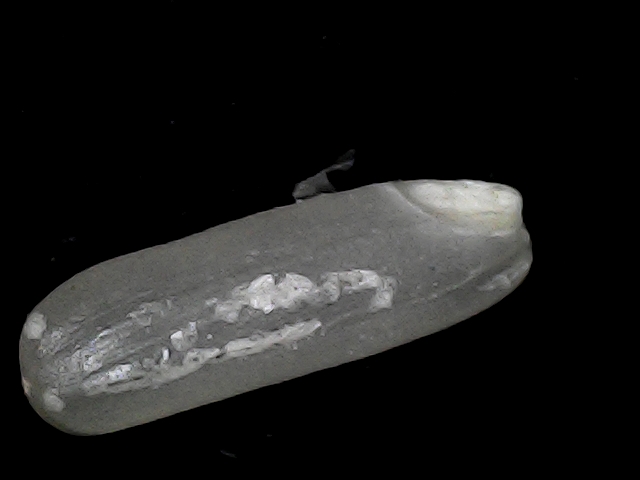
Rice variety: BD75